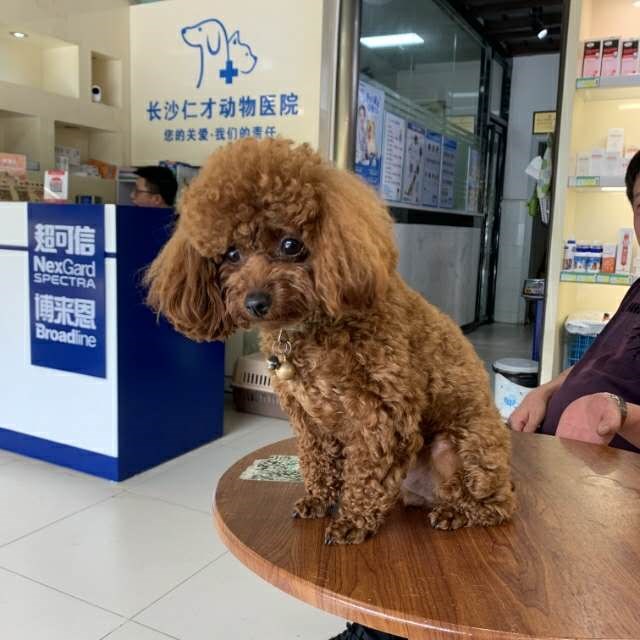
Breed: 7449-n000128-teddy